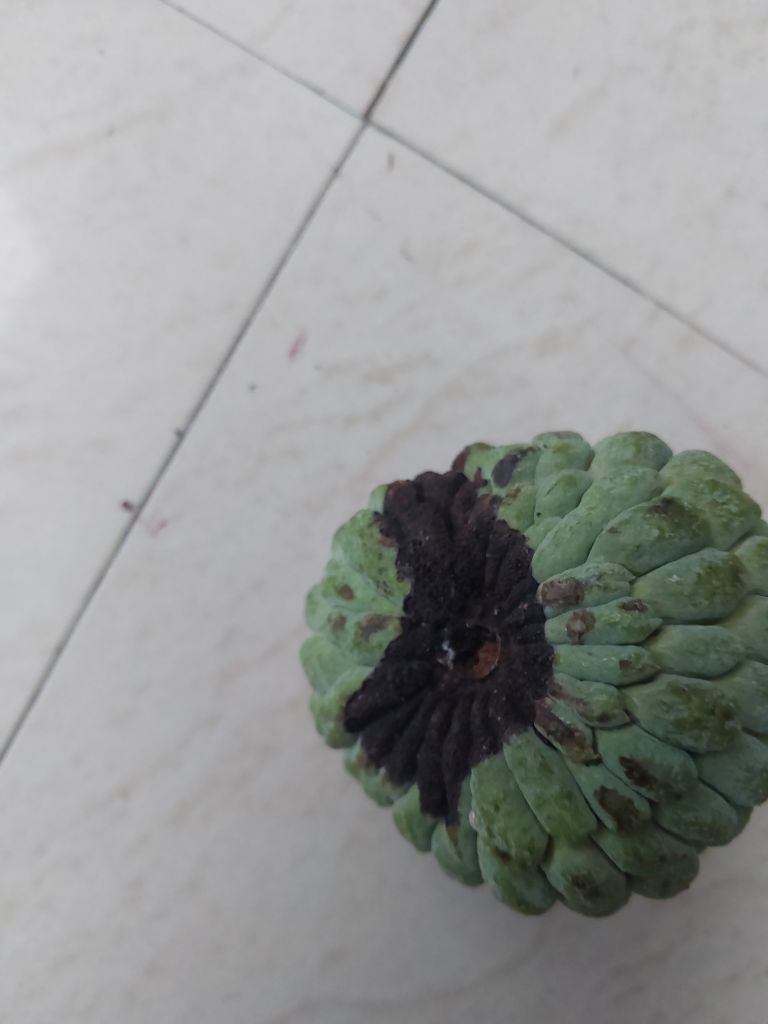
Disease label: Diplodia Rot